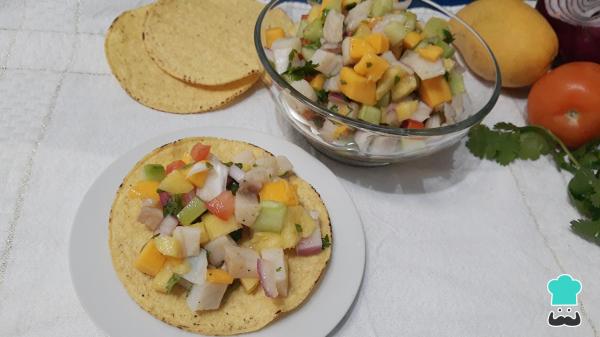
Una vez todo esté mezclado y haya reposado un poco, ya puedes disfrutar de este ceviche con mango. ¡Anímate a preparar está receta te aseguro que la combinación de sabores te va a encantar! Cuéntanos en los comentarios tu opinión y comparte con nosotros una fotografía del resultado final.